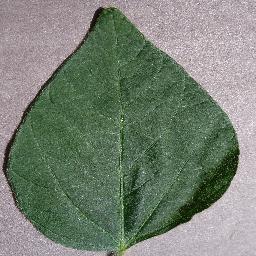
Label: Soybean___healthy